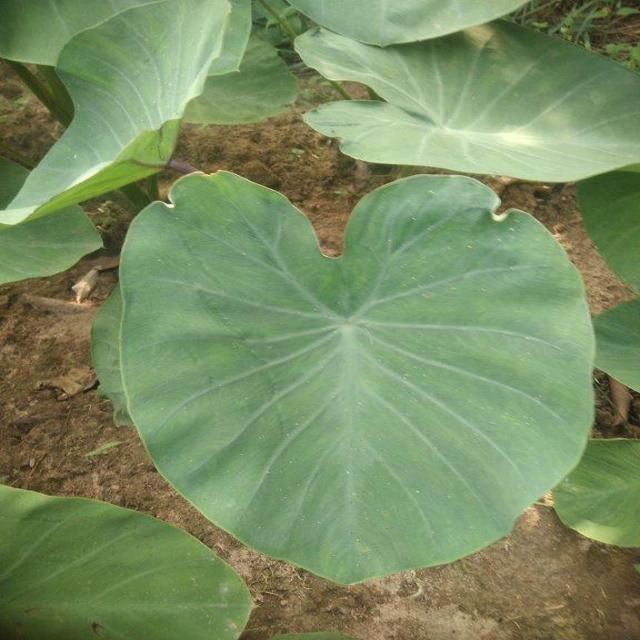
Label: Healthy